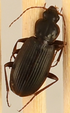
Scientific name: Calathus advena
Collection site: Niwot Ridge NEON (NIWO), plot NIWO_009